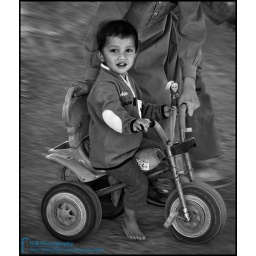
The small cute boy having fun with cycle ride near the Taj-ul-Masajid ,Bhopal.